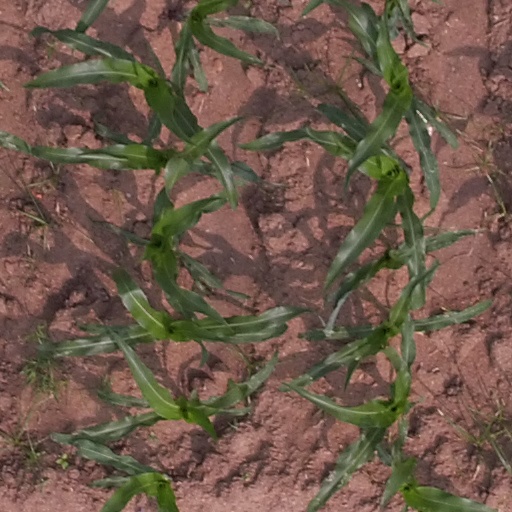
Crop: maize; corn